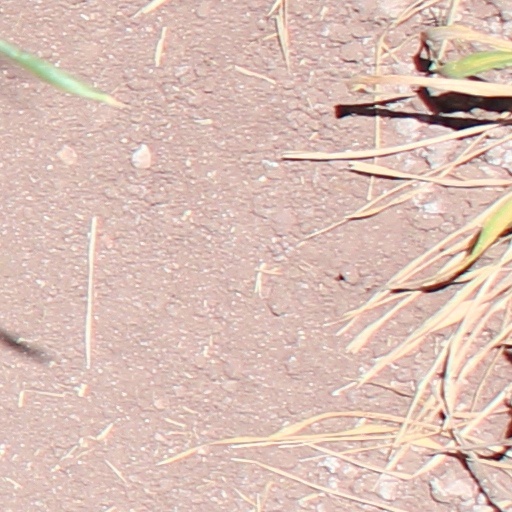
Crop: wheat